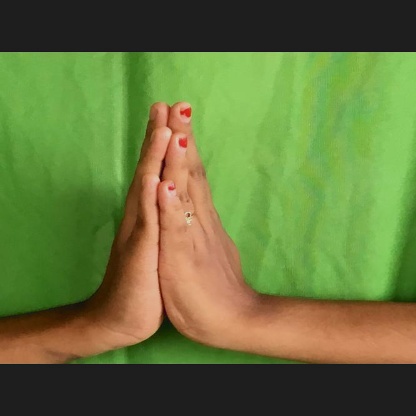
Mudra: Anjali